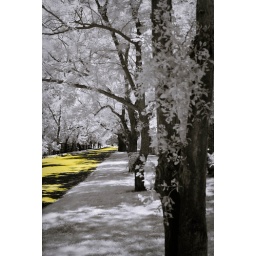
I did this in Lightroom before I had CS2. Turned into black and white and somehow got a yellow road....